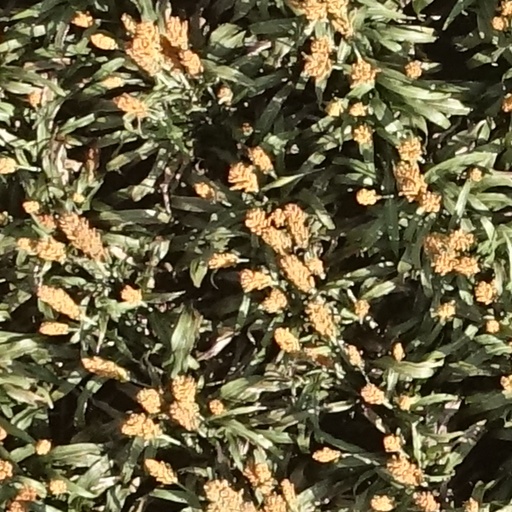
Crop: sorghum